William Sinclair, 1st Earl of Caithness

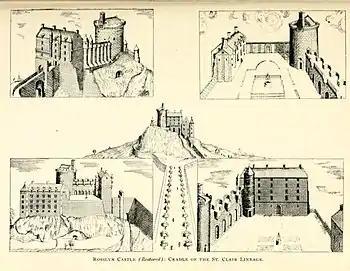
Rosslyn or Roslin Castle, seat of the Sinclairs who were Barons of Roslin, reconstruction image

In 1454–55, the Earls of Orkney and Angus laid siege to Abercorn Castle with 6,000 men because Lord Hamilton was in league with the rebel Earl of Douglas. Hamilton was taken by the royal camp and the Earl of Orkney kept him in honourable captivity in Roslin Castle for a few days until he defected from the House of Douglas.